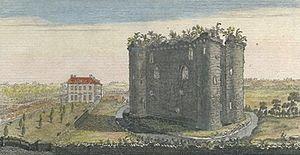
Le château de Nunney se trouve dans le comté du Somerset, dans le village anglais du même nom. Il fut construit à la fin du XIVᵉ siècle par Sir John Delamare, grâce aux gains obtenus à la suite de son implication dans la guerre de Cent Ans.